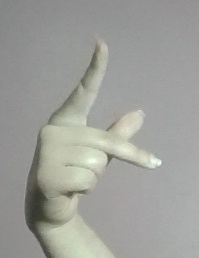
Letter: dha